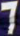
Number: 7